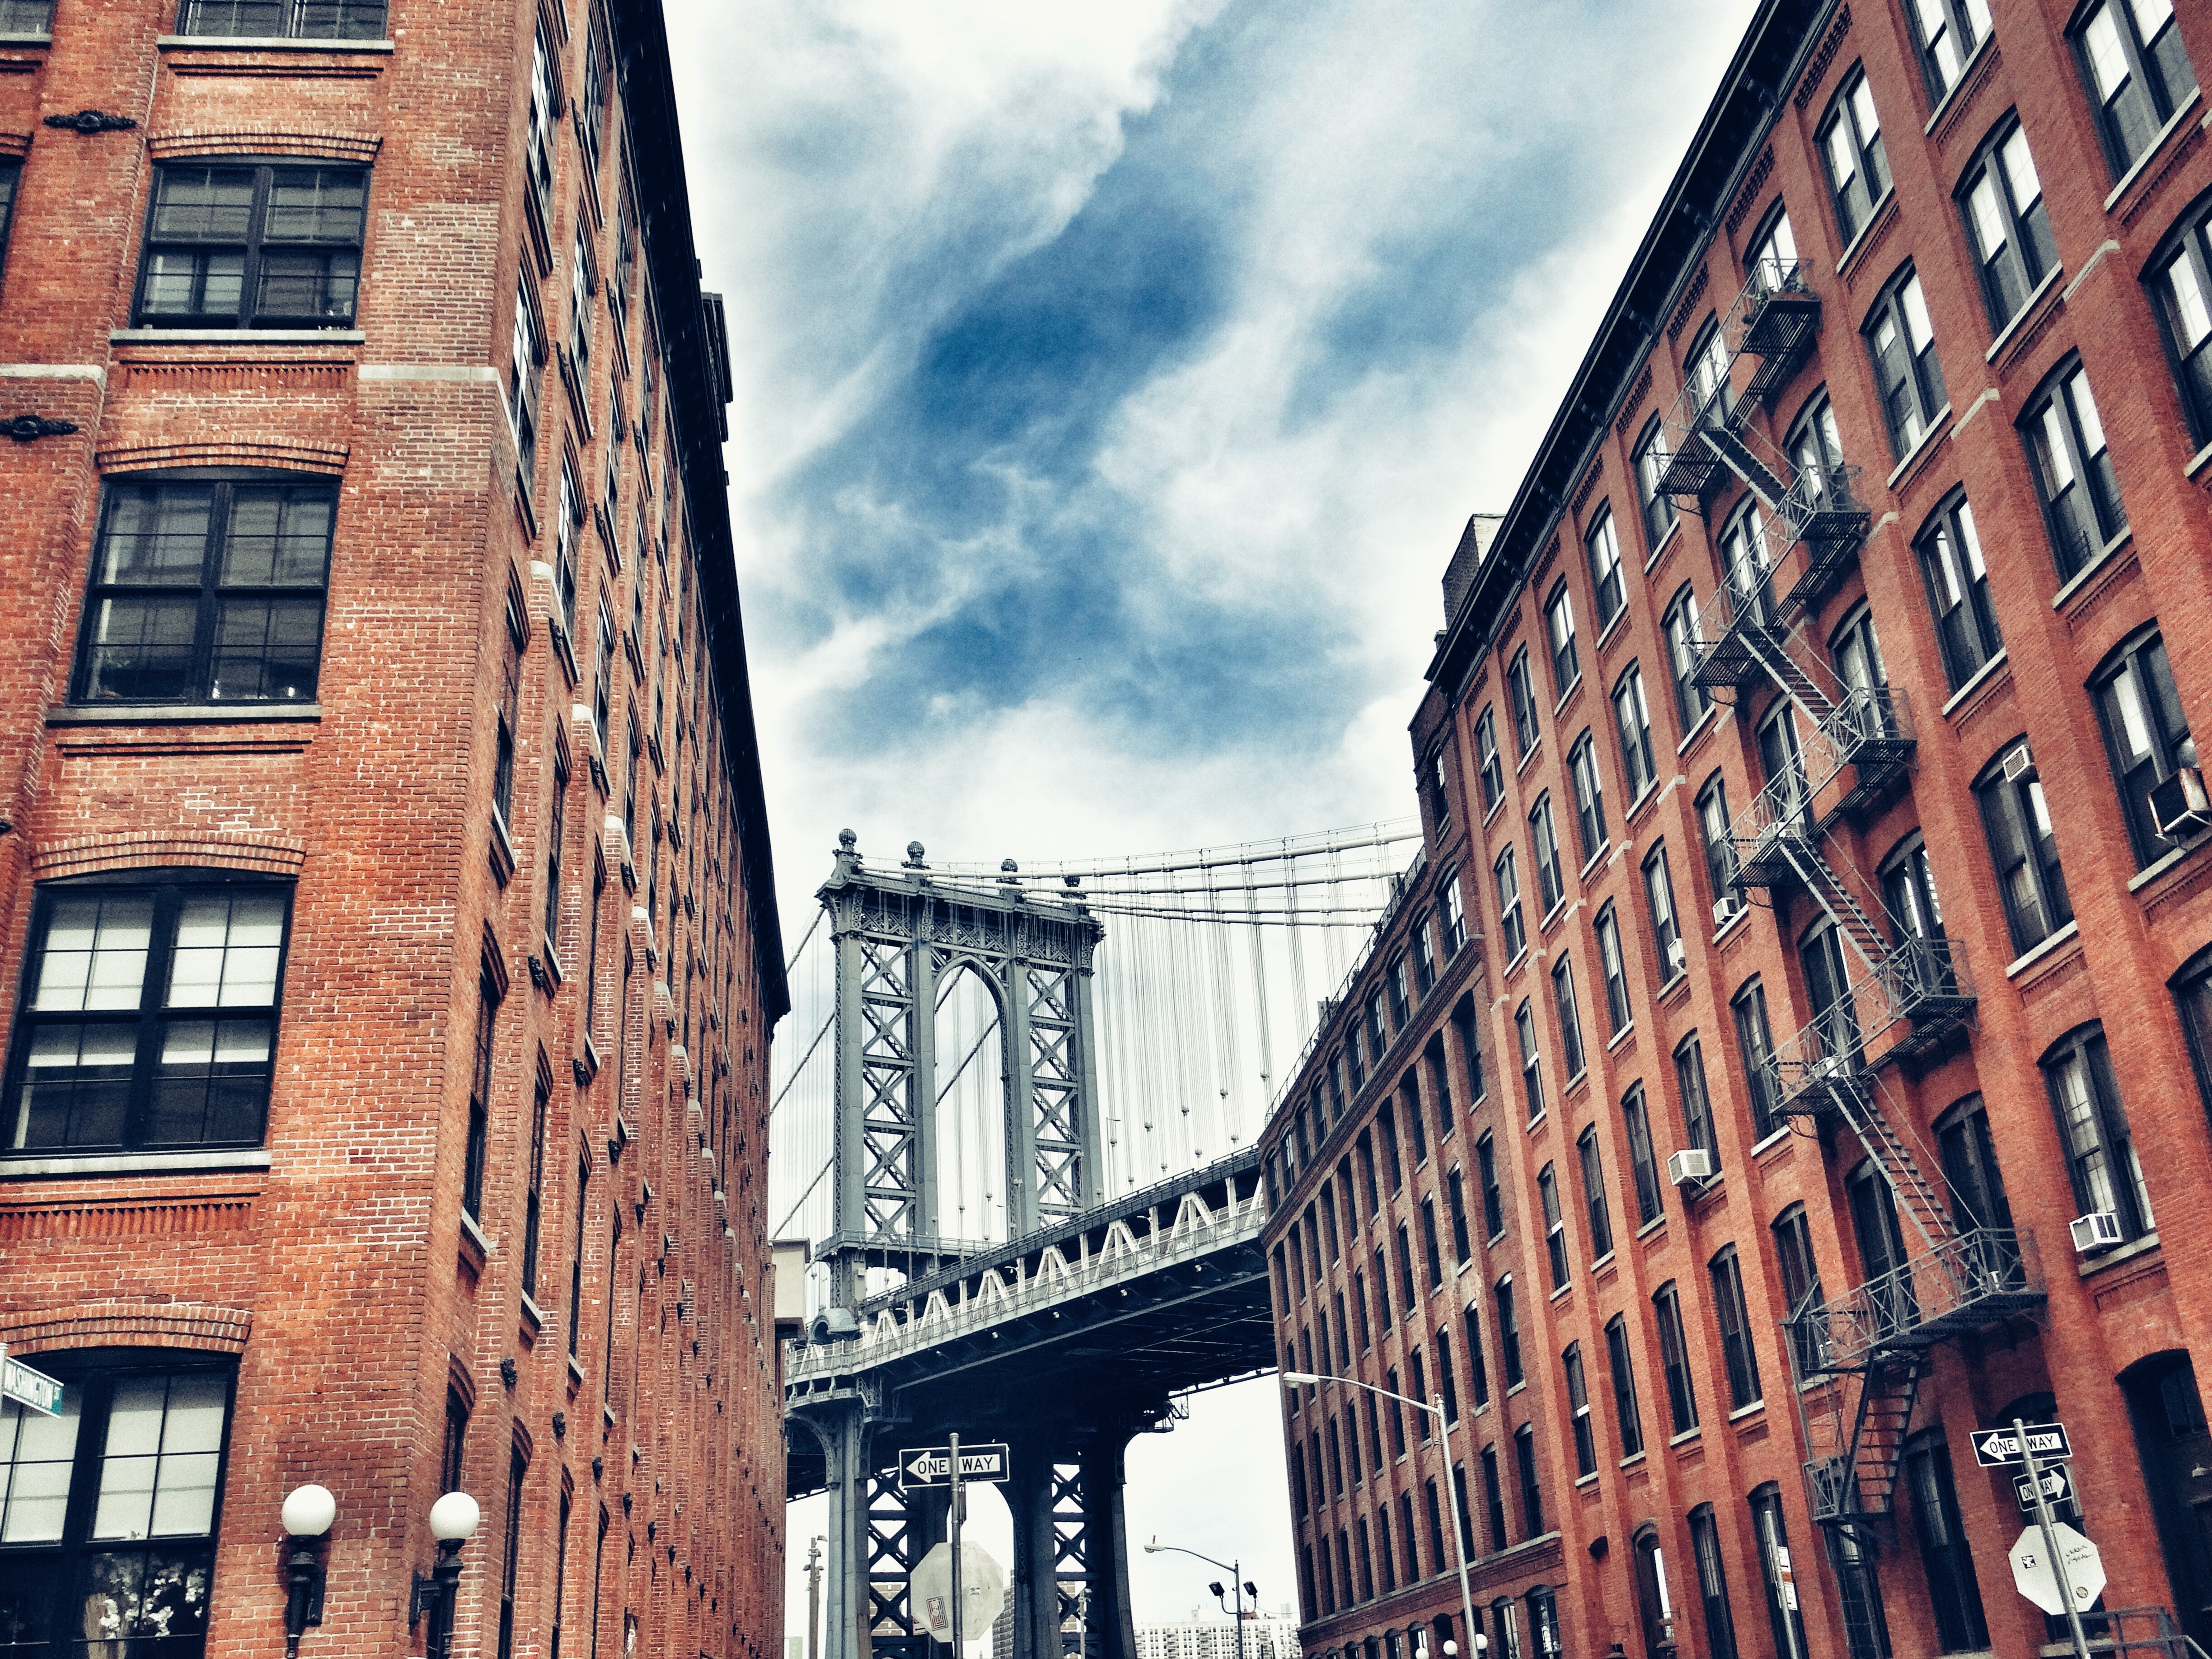
architecture, road, bridge, street, town, city, skyscraper, cityscape, downtown, landmark, facade, modern, tower block, buildings, infrastructure, metropolis, neighbourhood, urban city, urban area, apartment buildings, human settlement